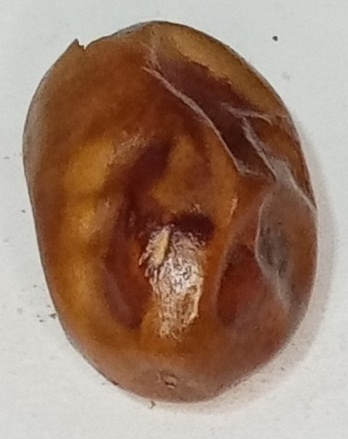
Variety: fasli-toto
Size: medium
Grade: grade-1